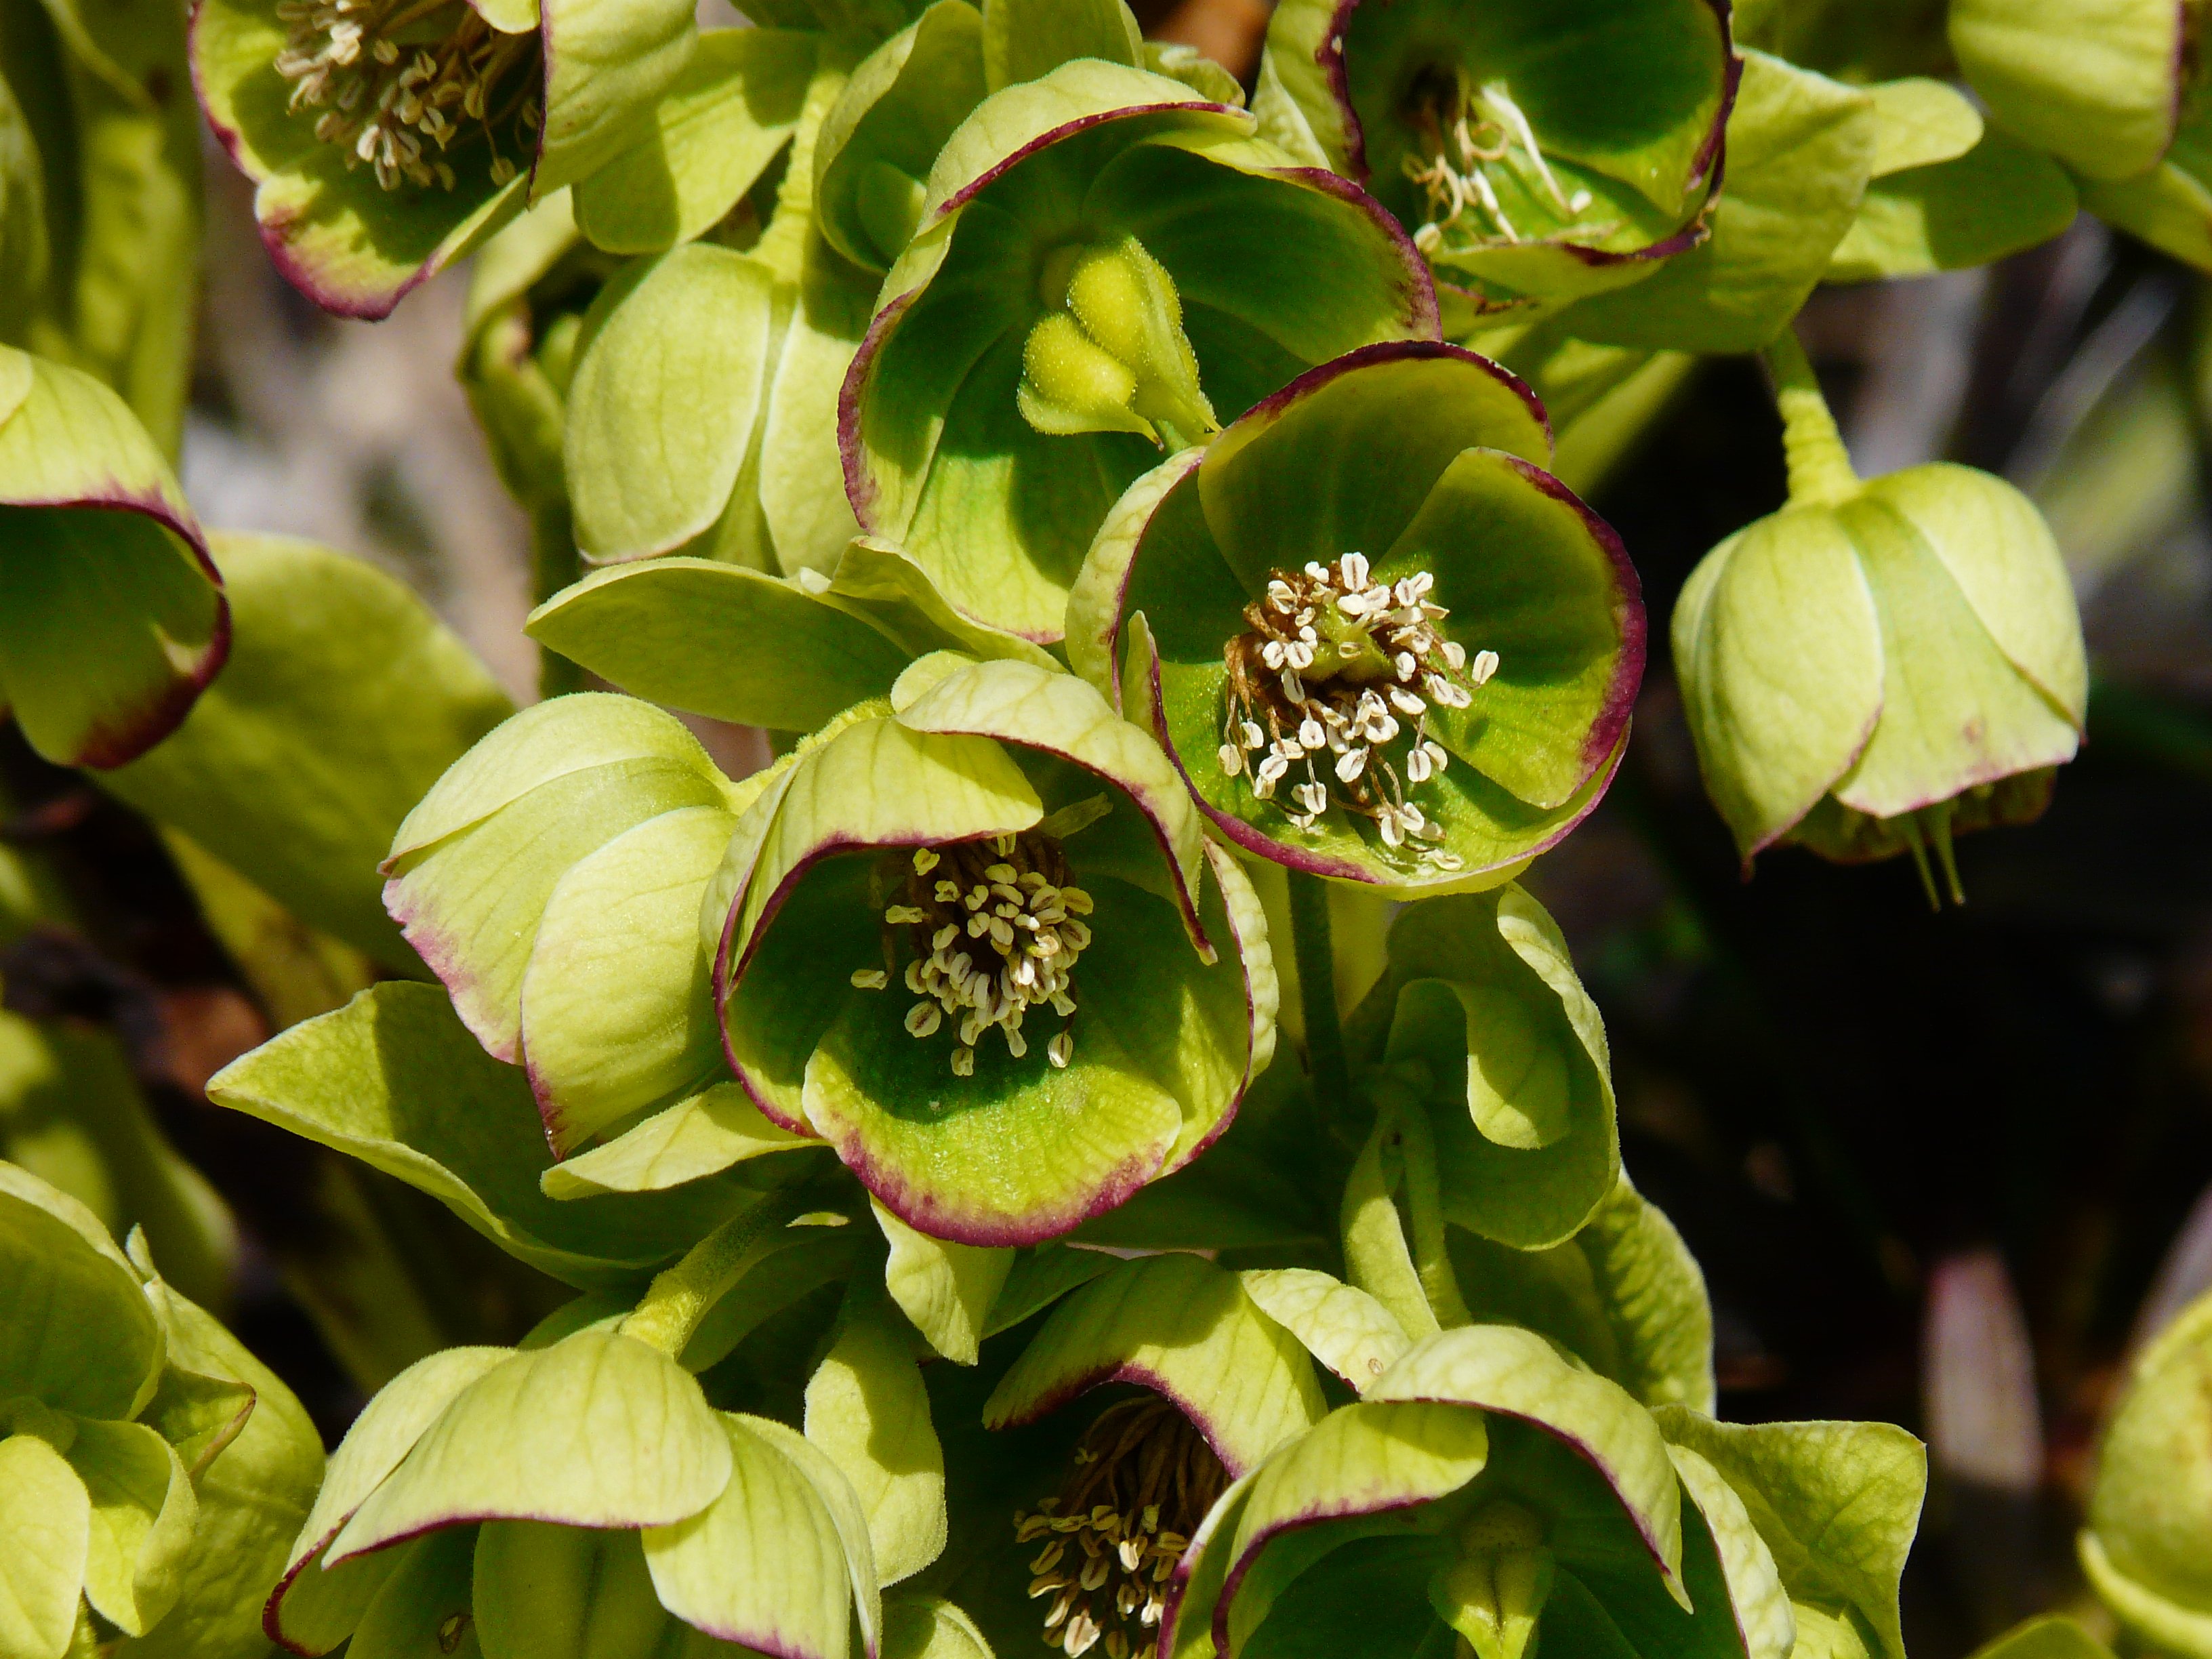
tree, nature, blossom, plant, leaf, flower, bush, food, green, produce, botany, flora, wild plant, shrub, macro photography, flowering plant, hahnenfu gew chs, hellebore, land plant, stinking hellebore